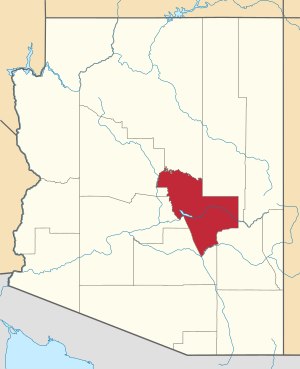
Gila County
Gila Countys placering i Arizona
Gila County er et amt i delstaten Arizona, USA med byen Globe som hovedsæde. Gila County blev dannet i 1881 fra dele af de oprindelige Maricopa County og Pinal County, og senere af en del af Yavapai County. Amtet dækker 12.421 kvadratkilometer og indeholder store mængder af mineralressourcer. Gila County-landskabet består af både ørken og bjerge.